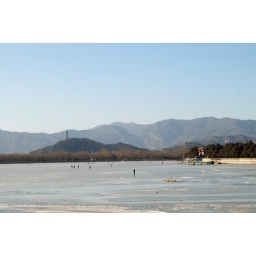
Here's a better view of the tower across the lake, and of a small number of the vast crowds of people walking around out there.